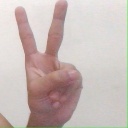
अक्षर: क